Max Lackmann

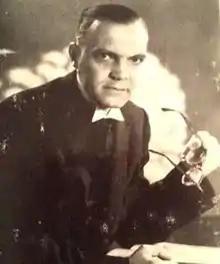
Max Lackmann.

Max Lackmann (28 February 1910 in Erfurt – 11 January 2000 in Fulda) was a German Lutheran ecumenist.